Russell Ross

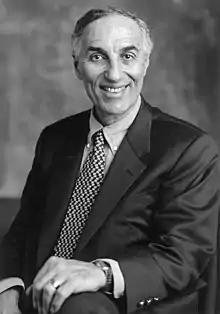
Ross in 1994

Russell Ross (1929–1999) was an American professor of pathology, known for research on the pathogenesis of atherosclerosis.